44 Inch Chest

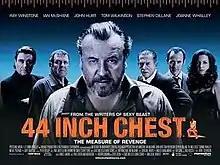
Theatrical Release Poster

44 Inch Chest is a 2009 British black comedy-drama film directed by Malcolm Venville in his directorial debut. It stars Ray Winstone, Ian McShane, John Hurt, Tom Wilkinson, Stephen Dillane, and Joanne Whalley. The film was released on 19 October 2009.